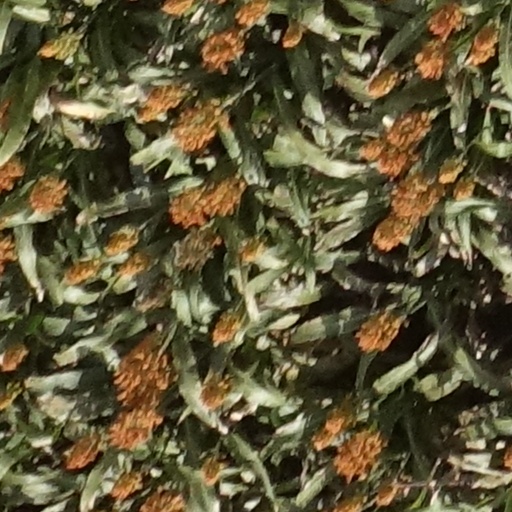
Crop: sorghum